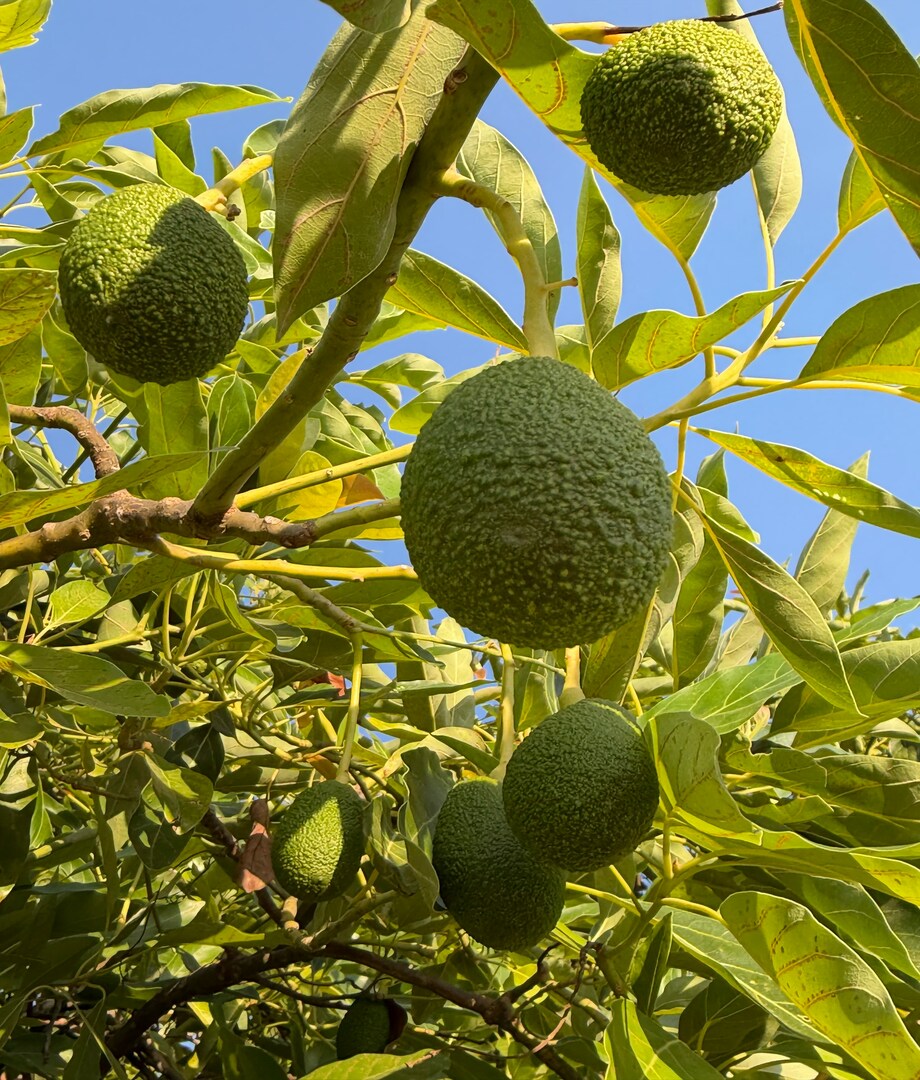
Label: avocado